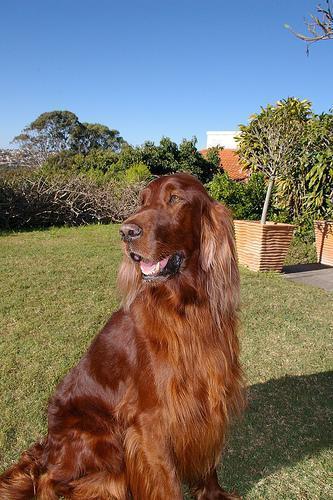
Irish_setter